Jolpan

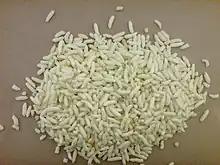
Muri

Muri (puffed rice) is made by heating sand in a pot, and then throwing in grains of rice. The rice may be washed in brine to provide seasoning. The rice puffs up and is separated from the sand by a strainer. It is served with hot milk or curd and jaggery or sugar. The puffed rice made from Bora saul is popularly known as Hurum.